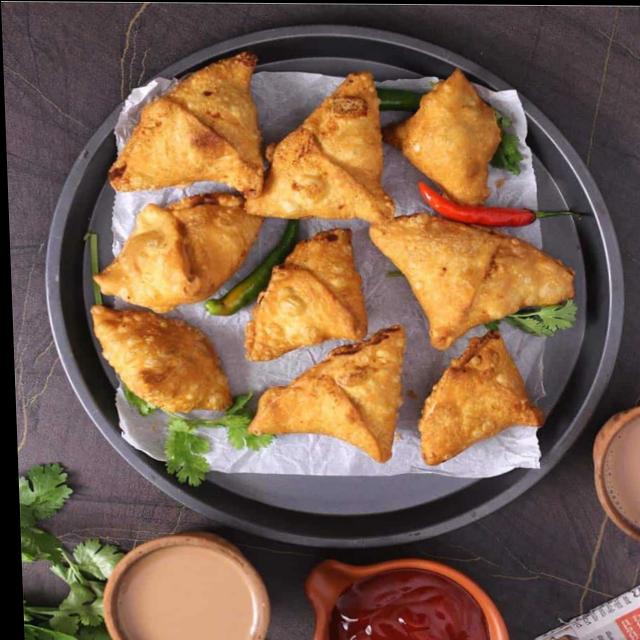
Dish: samosa